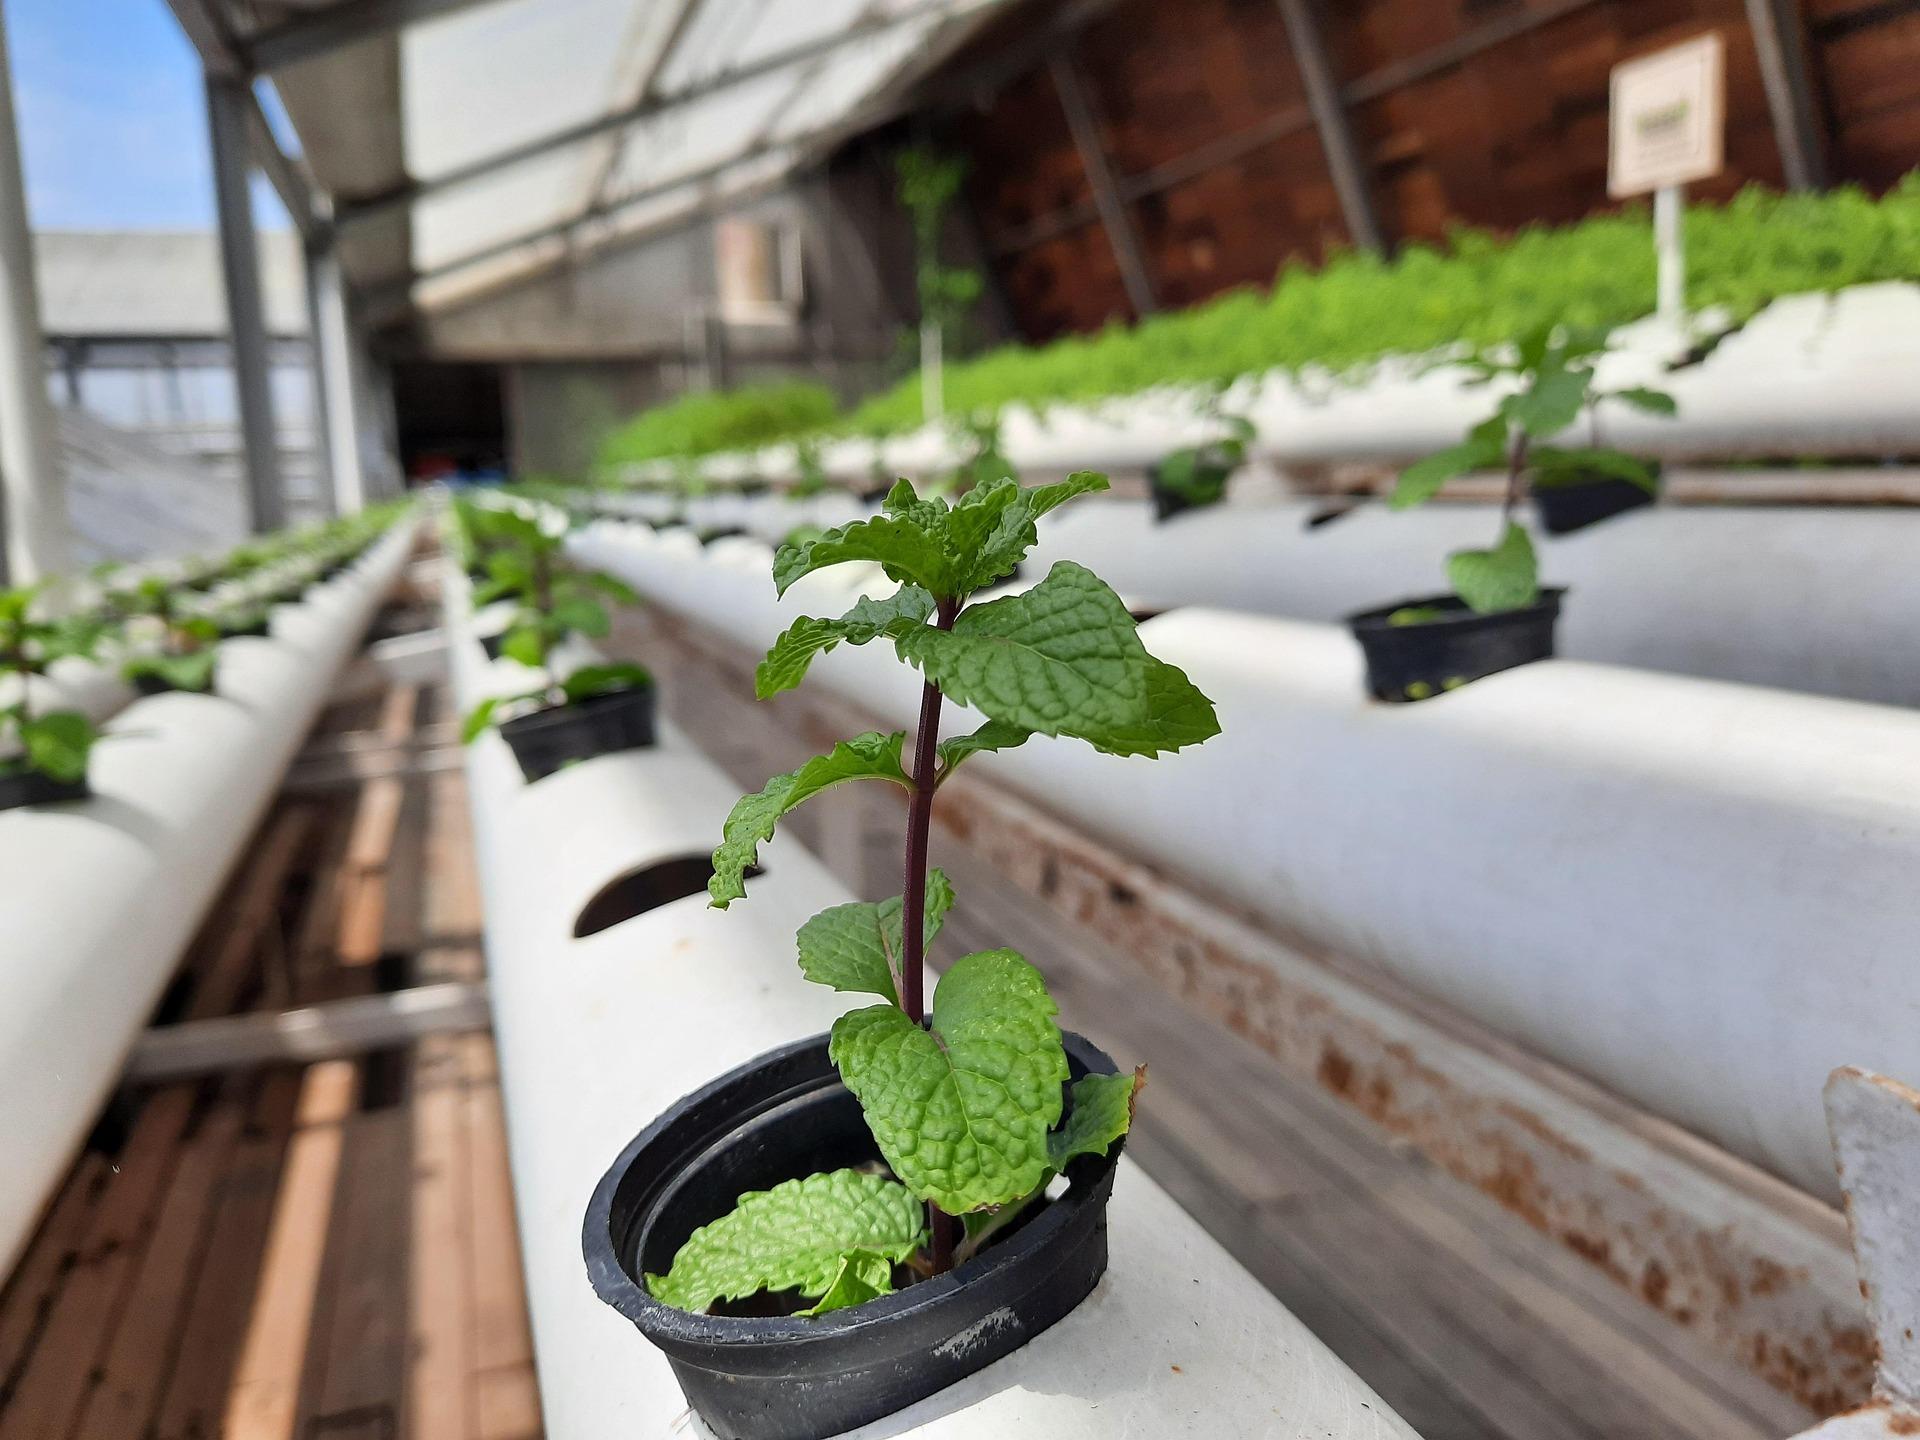
Mimea inayoendelea kukua na kustawi  nakunawiri vizuri iliyooteshwa kwa kutumia njia na mfumo wa kisasa na kitaalamu cha haidroponi, kinachohusisha matumizi ya maji yaliyotiw virutubisho muhimu katika mimea bila kuhusisha matumizi ya udongo.